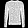
Label: Pullover